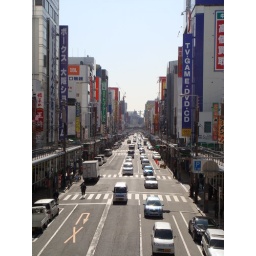
Or a bridge at least. The main street. You can't see the shops by the sidewalk since it's under a roof.